Black-billed cuckoo

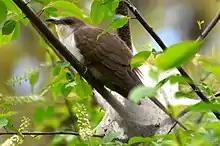
Adult black-billed cuckoo hiding in some branches.

Females usually lay 2–3 blue-green eggs, sometimes 4 or 5, which may take on a marbled appearance after a couple of days of incubation. Adults incubate the eggs for 10–13 days. The young black-billed cuckoos, as well as other cuckoos in the genus "Coccyzus", leave the nest 7–9 days after hatching, which is quite young when compared to other birds. The young are not able to fly right away, however they can still move quite large distances by jumping between tree branches. During this period, they are more vulnerable to predators because they cannot fly away as the adults could. Due to this vulnerability, the juveniles can slowly assume an erect posture to conceal themselves. They stretch their neck out and point their bill upwards, while keeping their eyes open and remaining motionless. If the threat starts to back off, the cuckoo will relax its pose.